Kimi Räikkönen

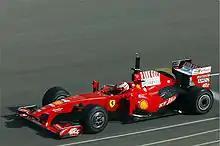
Räikkönen tests the F60, Ferrari's 2009 challenger.

During the , Räikkönen qualified fourth and lost a place at the start to Kovalainen. He stayed fifth until the second round of pitstops when he exited before the fuel hose was properly disengaged from his car and left one of the mechanics with a fractured toe. Two laps later, he suffered a similar engine failure to Massa in the previous race; a connecting rod in his engine broke and he was forced to retire.